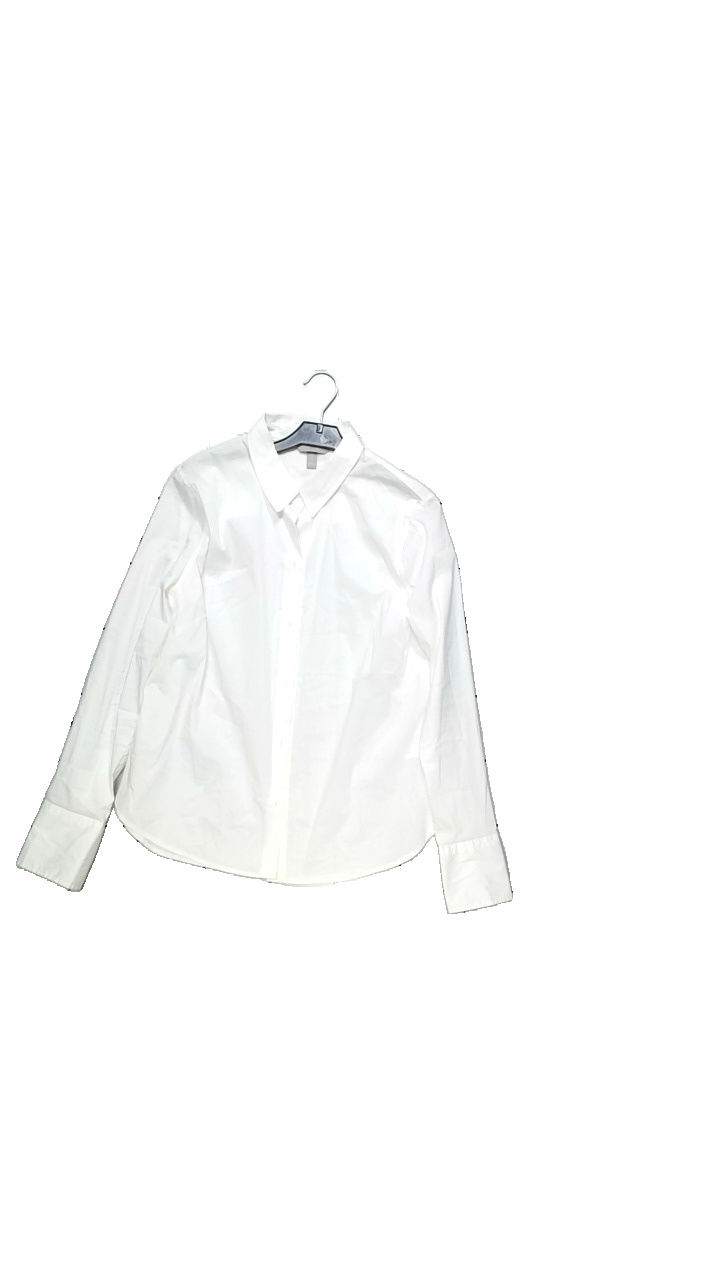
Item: Shirt (Ladies)
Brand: H&m
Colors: White
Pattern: Other
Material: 73% cotton, 23% polyester, 4% elastane
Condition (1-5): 5
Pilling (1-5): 5
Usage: Reuse
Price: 50-100